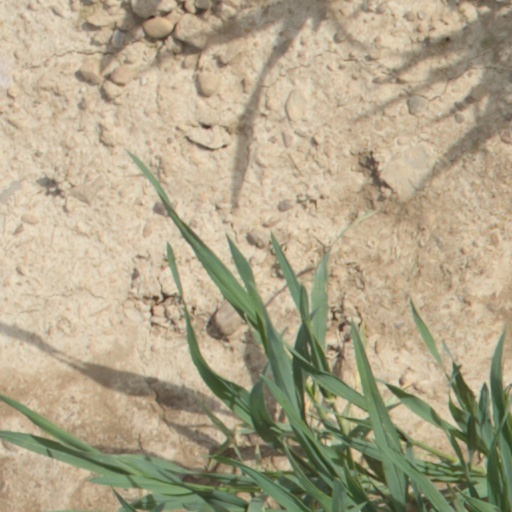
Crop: wheat